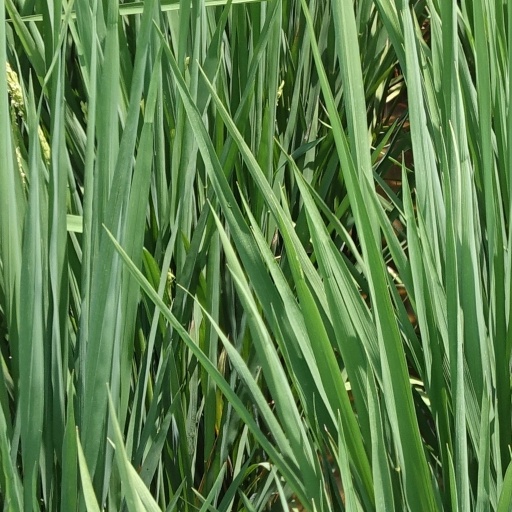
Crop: rice